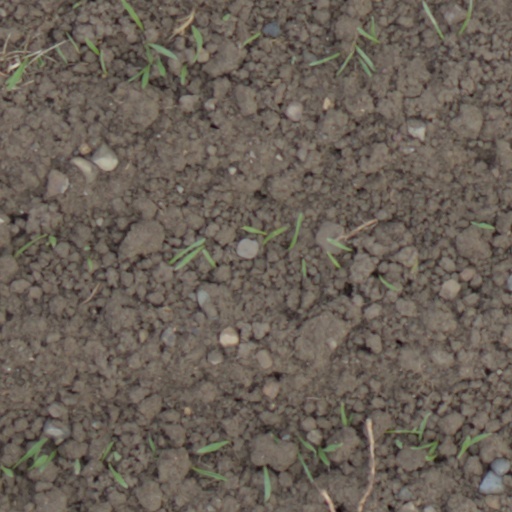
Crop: wheat